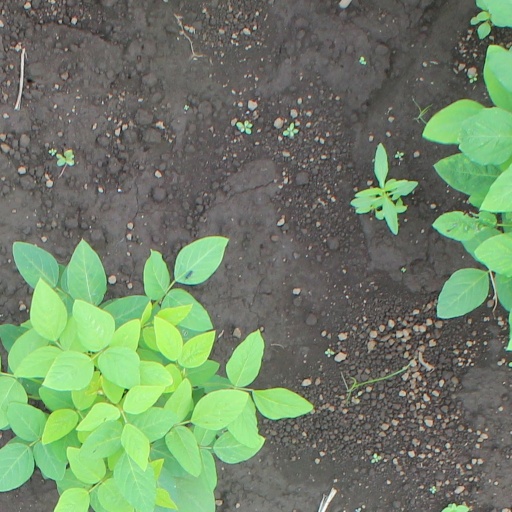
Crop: soybean